Mount Brandon

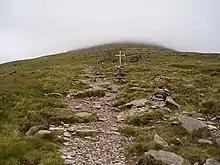
"Cosán na Naomh" at 500 metres

The full ridge walk of the entire Mount Brandon range, regarded as "one of the finest ridge walks in Ireland", crosses the full ridge of the Brandon Group from the Conor Pass to Masatiompan and takes 6–7 hours. The route from the Conor Pass to Mount Brandon and back to the Conor Pass is even longer, at and takes up to 8 hours to complete.